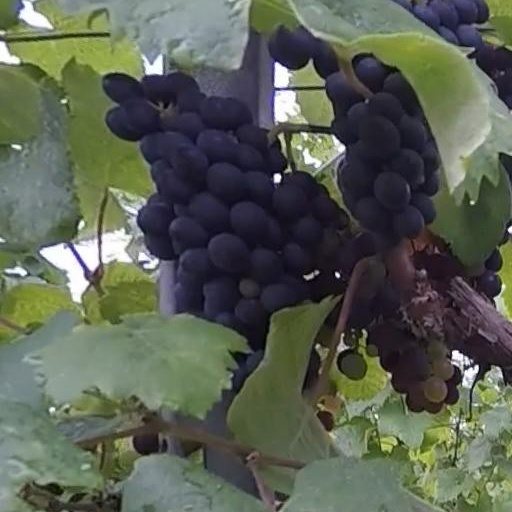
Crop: grape